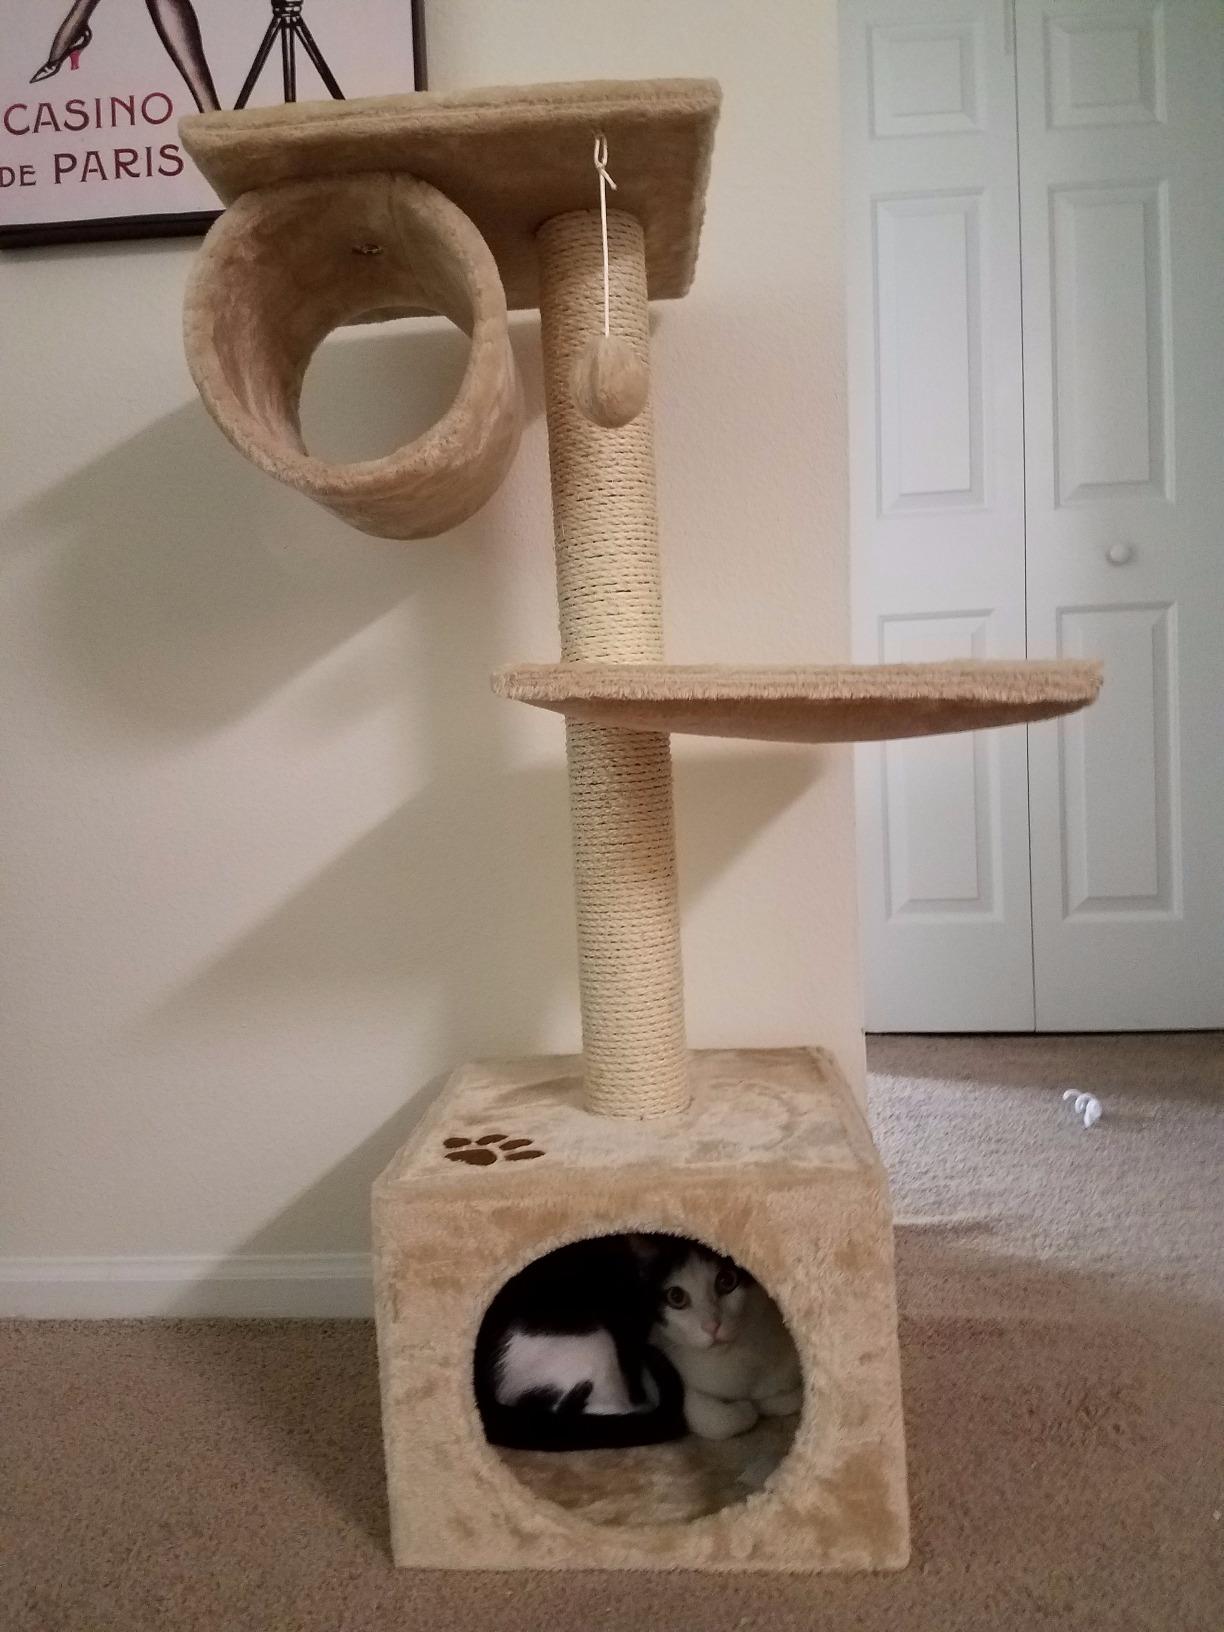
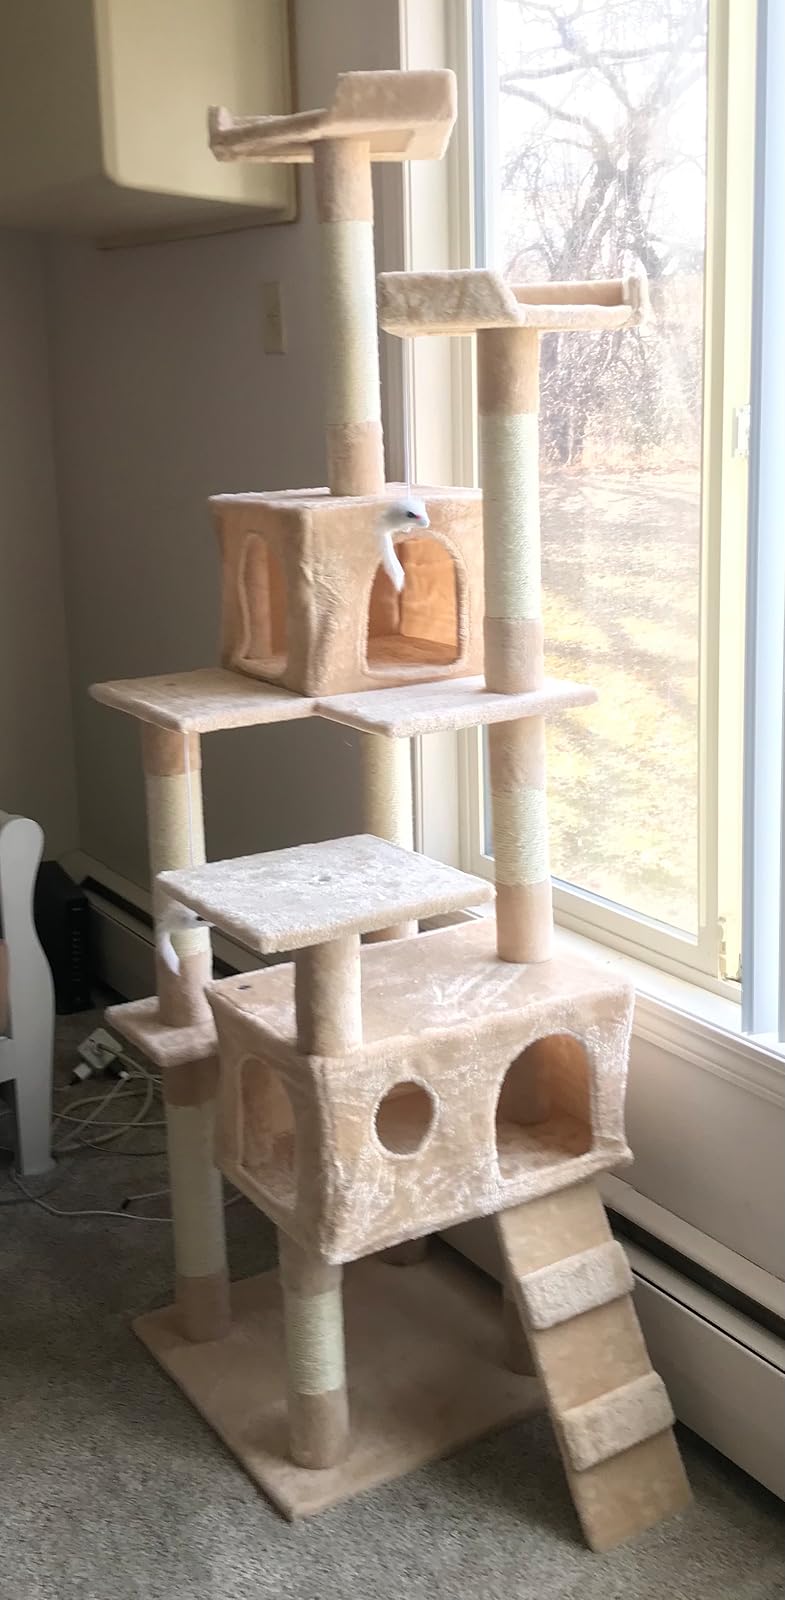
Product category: items_cat tree
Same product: no